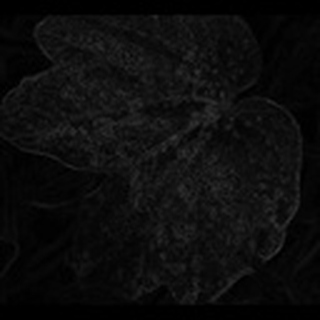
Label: cotton_bacterial_blight